Kingdom of Yemen

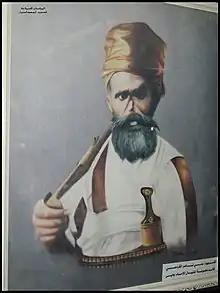
A drawing of Ali Nasser Al-Qardai Al-Muradi. The Zaydi imam, Yahya Hamid Al-Din, wanted to get rid of him, so he forced him into a battle with the English in Shabwa, so Al-Muradi returned and killed the imam in 1948.

After Imam Yahya was killed in the coup in 1948 son of Imam Ahmed bin Yahya came to power. His reign was marked by renewed friction with the United Kingdom over the British presence in the south, which stood in the way of its aspirations for increased development, openness and the creation of Greater Yemen. Ahmed bin Yahya was a little more forward-thinking and more open to foreign relations than his father. Yet his regime, like his father's, was autocratic; His approval was required even in the most ordinary situations. Due to Ahmed bin Yahya's strictness and fierceness, the Yemenis described him as at that time, and because of this trait, his father was the one who appointed him. He gave him the task of suppressing the rebellions – especially in Hashid and Tihame.